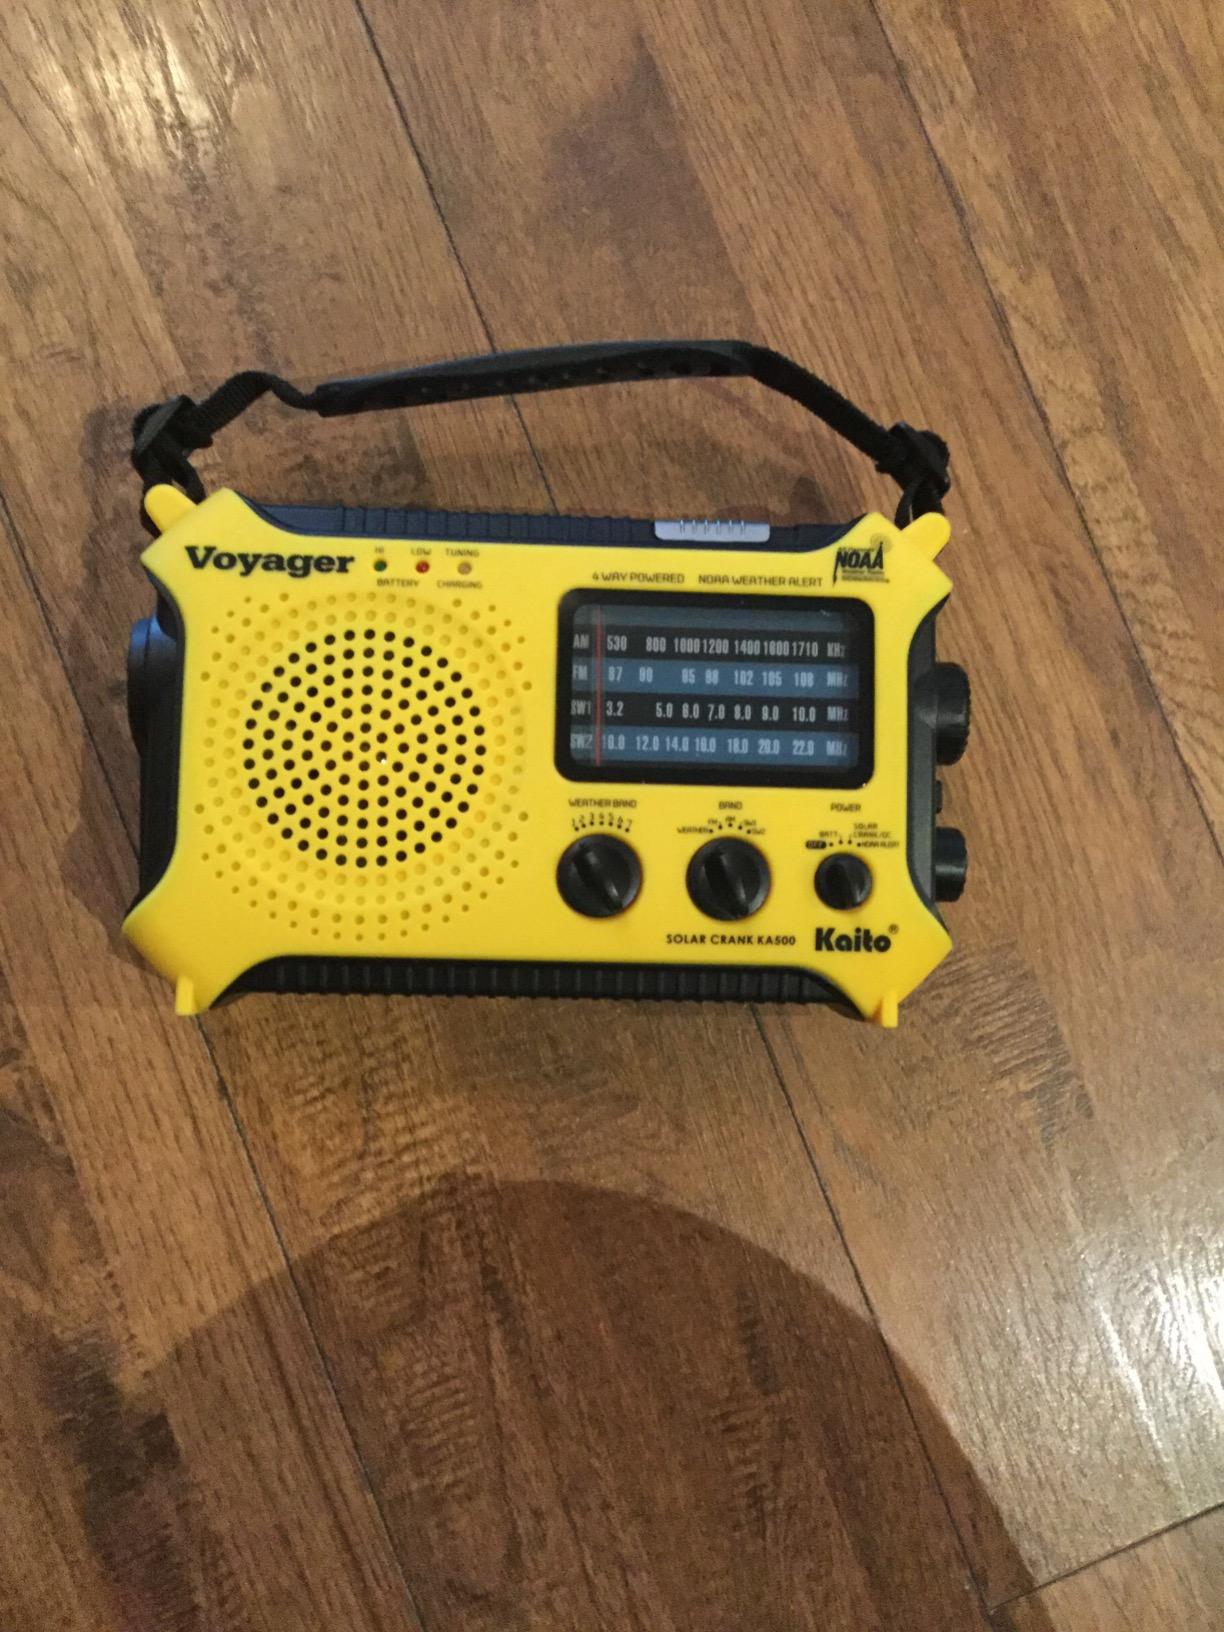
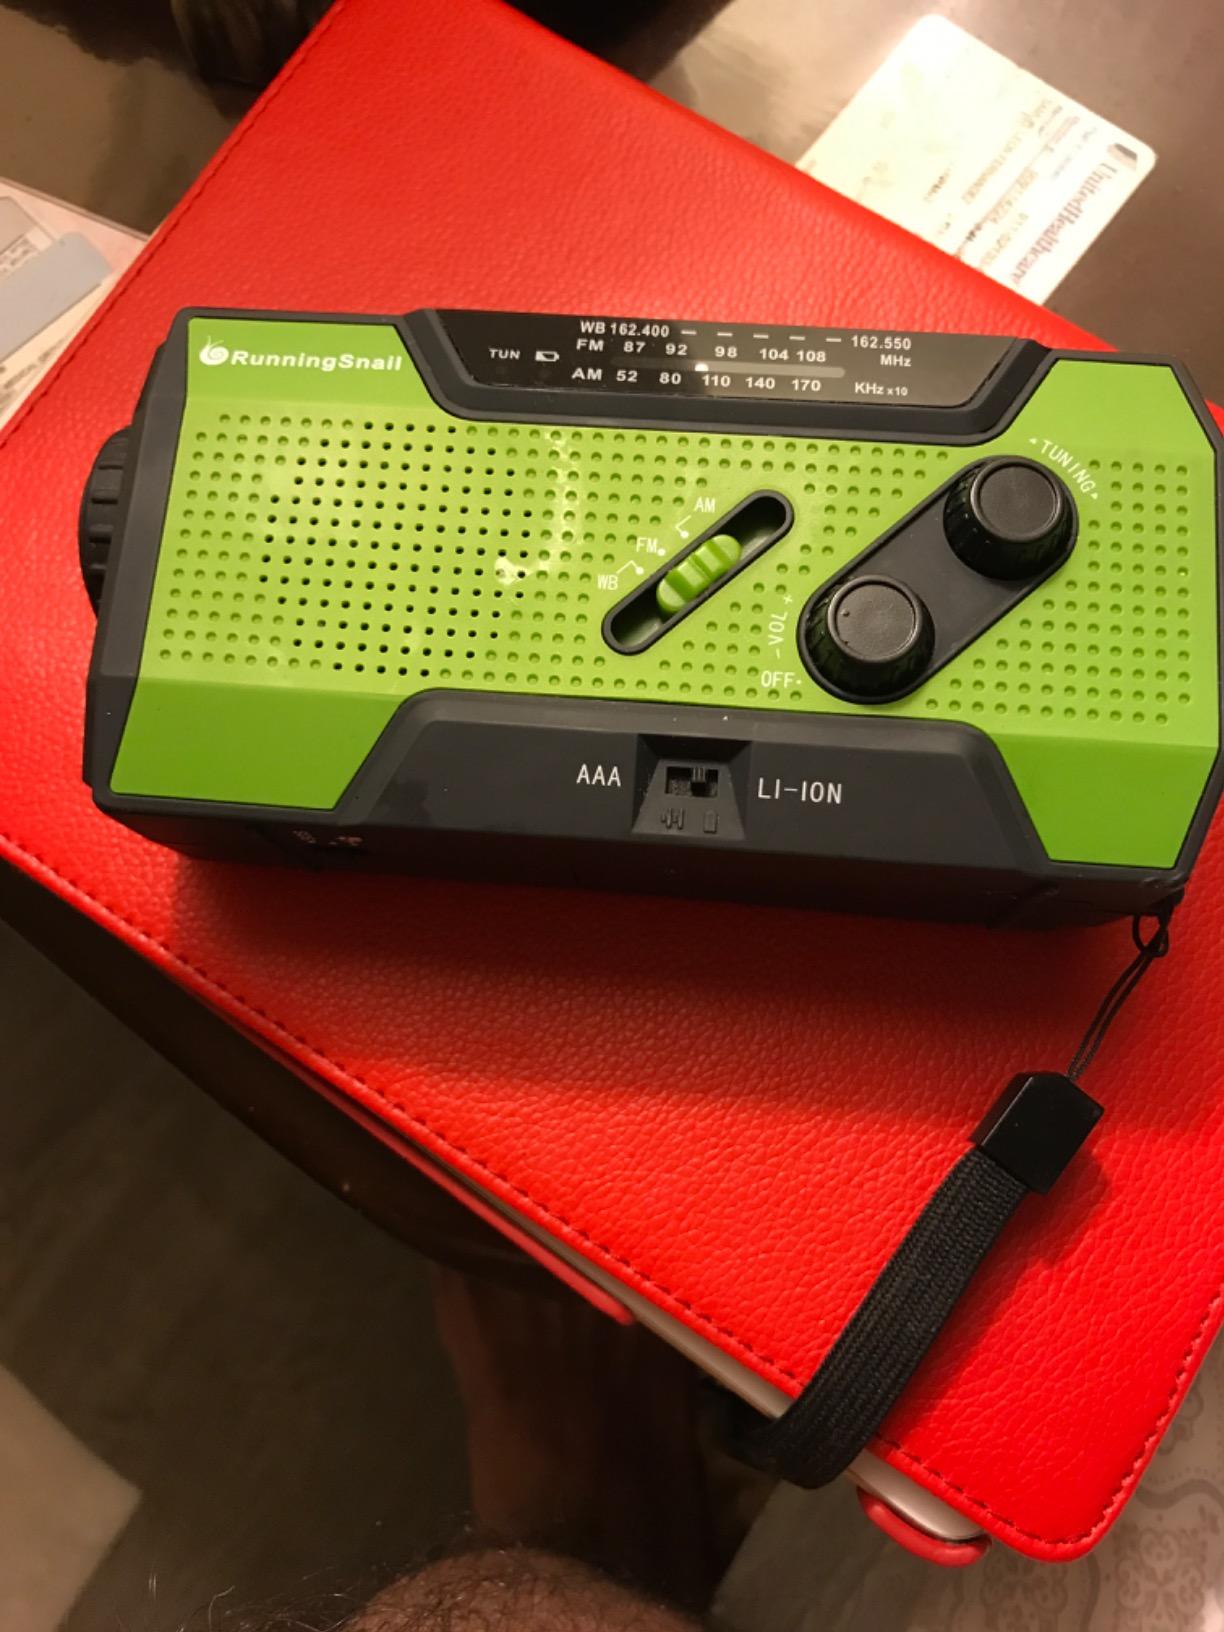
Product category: radio
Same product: no